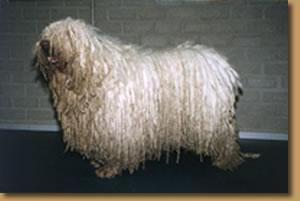
komondor